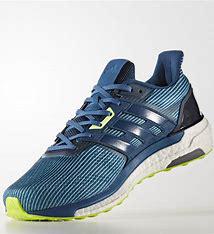
Brand: Adidas
Model: Supernova